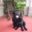
Label: dog